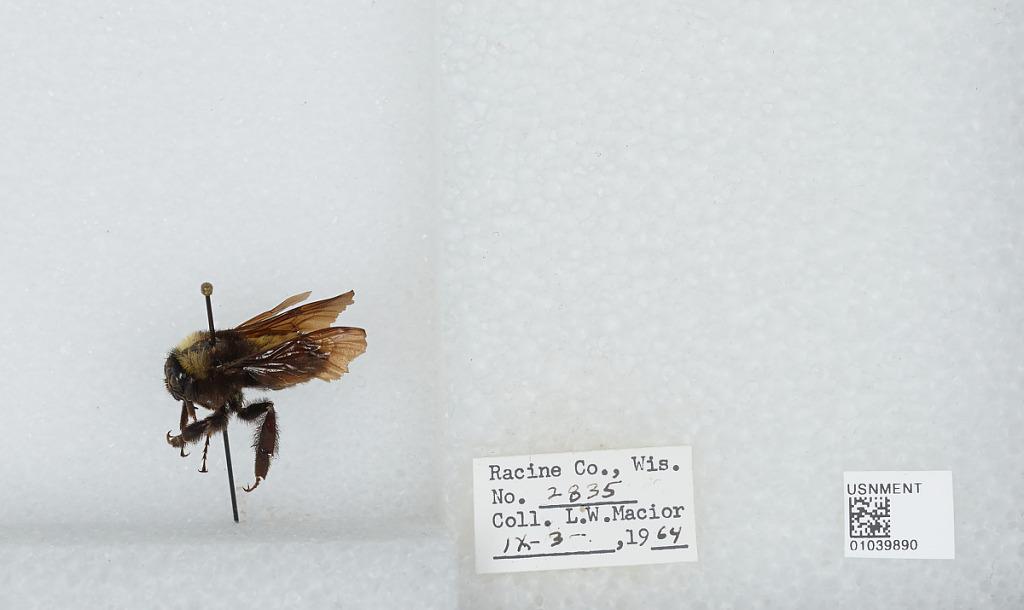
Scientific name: Bombus (Fervidobombus) pensylvanicus pensylvanicus (De Geer)
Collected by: L. Macior
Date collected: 1964-9-3
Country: United States
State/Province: Wisconsin
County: Racine
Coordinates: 42.78, -87.76